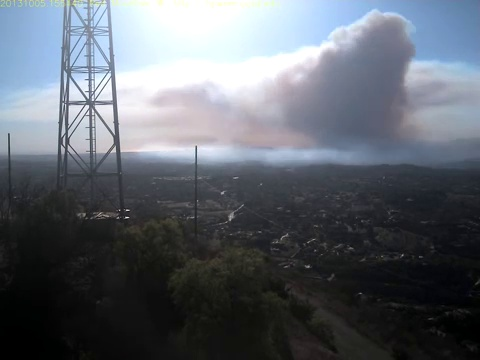
Fire: no
Smoke: yes